Natalism

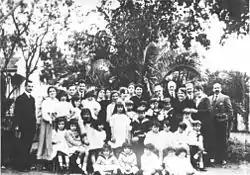
Uruguayan conservative politician and Catholic activist Juan Zorrilla de San Martín (1855–1931), surrounded by his family. Twice married, he fathered 16 children during his life.

Natalism (also called pronatalism or the pro-birth position) is a policy paradigm or personal value that promotes the reproduction of human life as an important objective of humanity and therefore advocates a high birthrate.